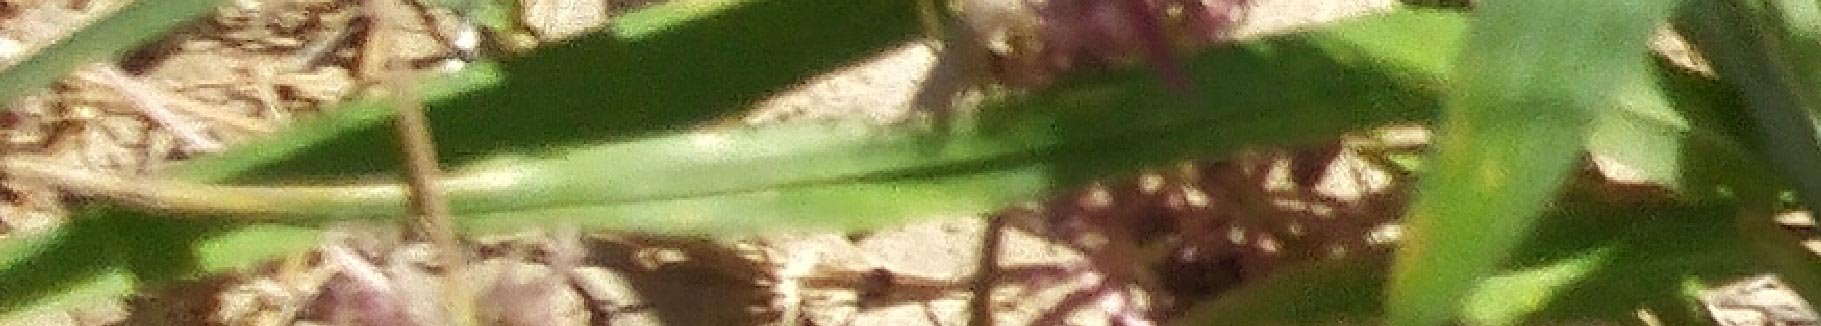
Label: Wheat___Healthy